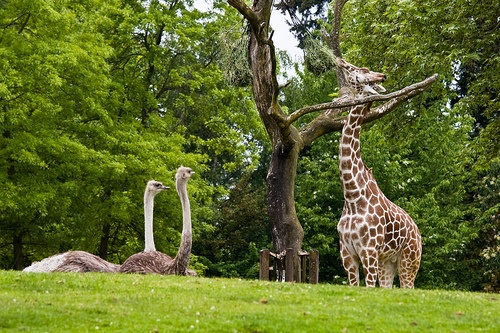
A tall giraffe standing next to two birds.
A giraffe reaching for leaves as a pair of ostriches watch.
A giraffe eat leaves as two emus look on
The giraffe and other animals are outside by the tree.
A giraffe and two ostriches are standing by a tree.